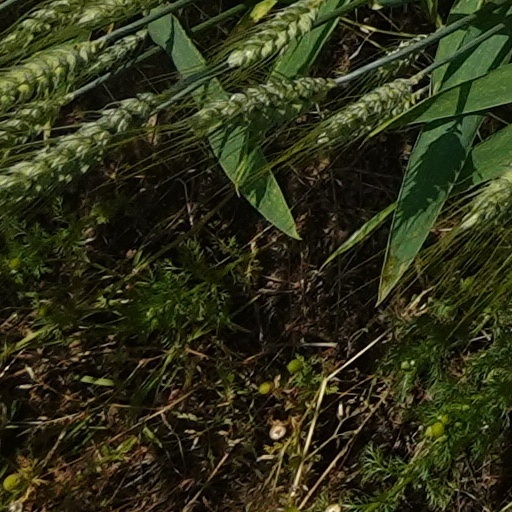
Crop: wheat